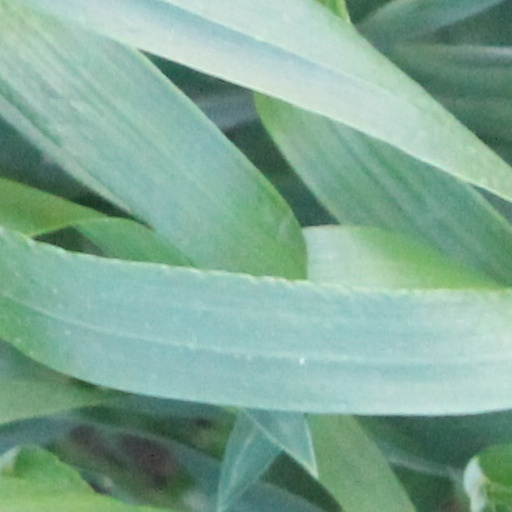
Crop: wheat